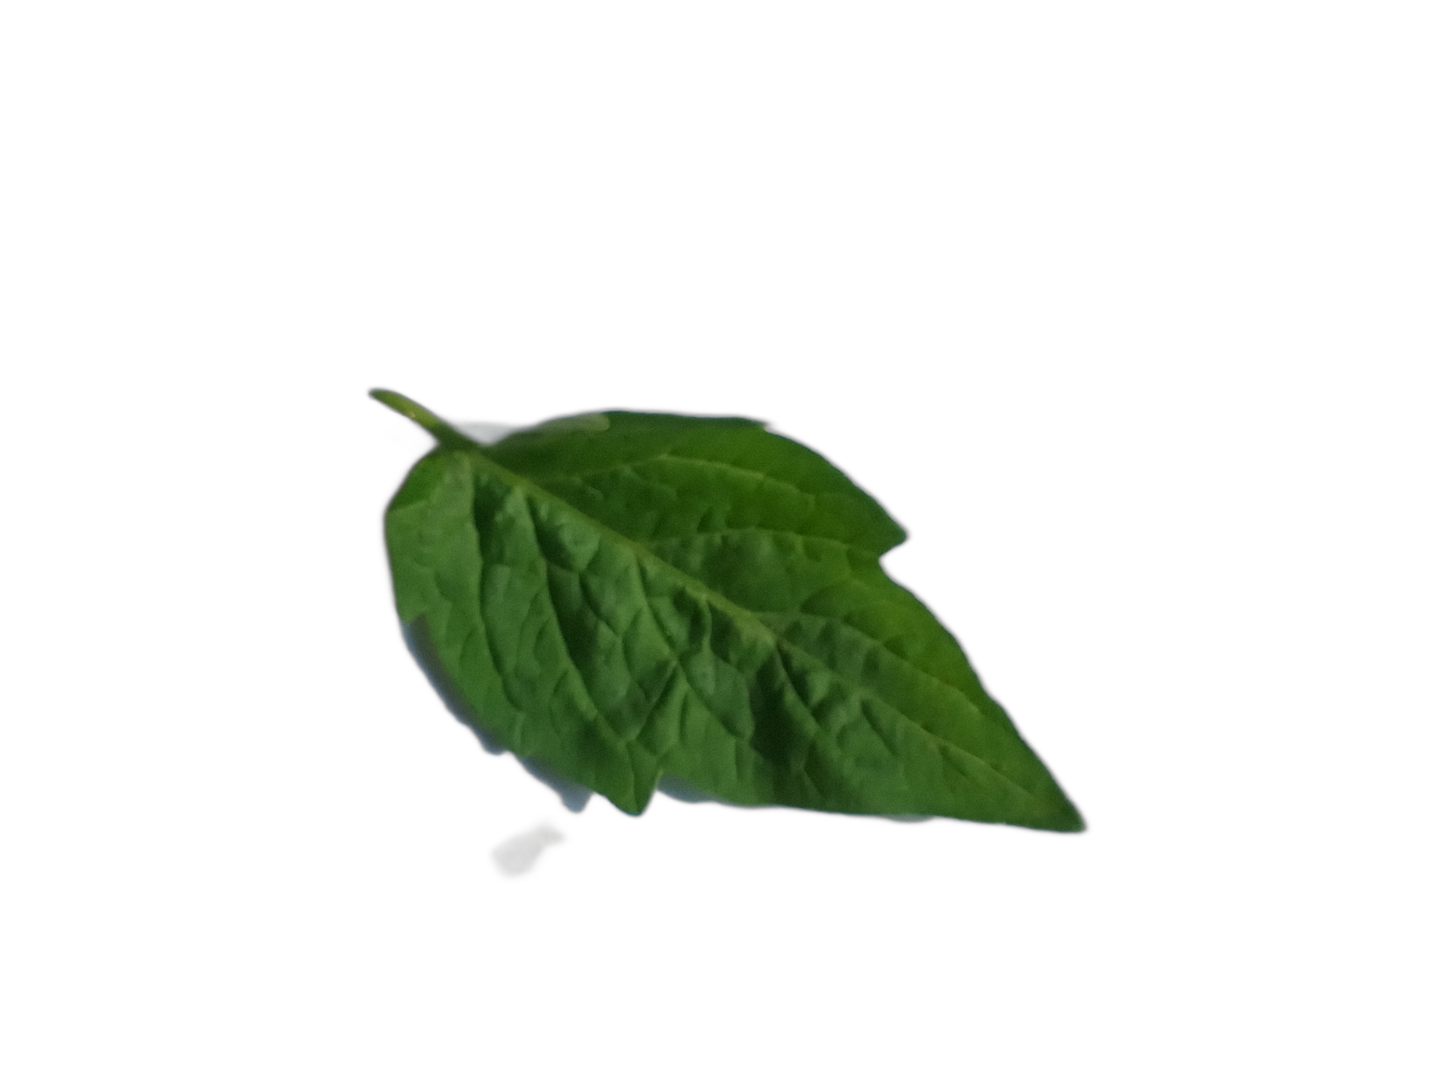
Crop: Tomato
Label: Healthy